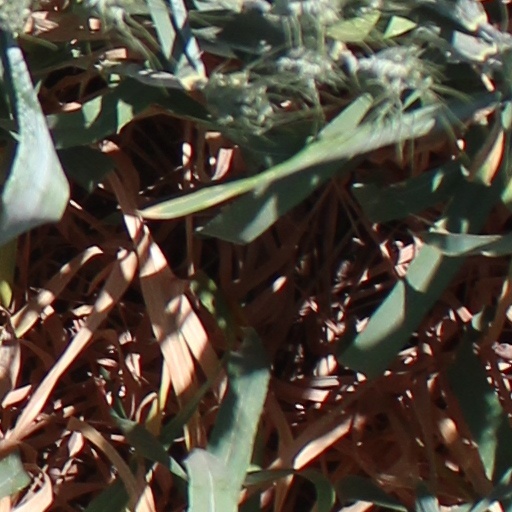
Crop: wheat